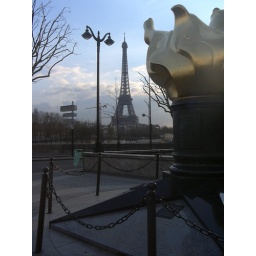
Memorial above the bridge where the car of Princess Diana crashed in Paris